Vitória, Espírito Santo

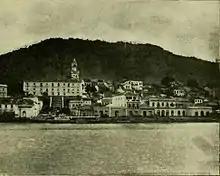
View of Vitória in 1903.

Vila Velha, which was the capital of the Captaincy of Espírito Santo, found itself in constant attacks from the Tupi-Guarani-speaking and possibly some Macro-Jê-speaking indigenous peoples and the French and Dutch. The Portuguese then decided to move away the capital and chose an island near the mainland, called by some of the native peoples Guanaani Island. Vila Nova do Espírito Santo, as it was called, was founded on September 8, 1551, and later renamed Vitória in memory of the victory in a great battle led by the holder of the captaincy, Vasco Fernandes Coutinho, against Goytacaz Amerindians.